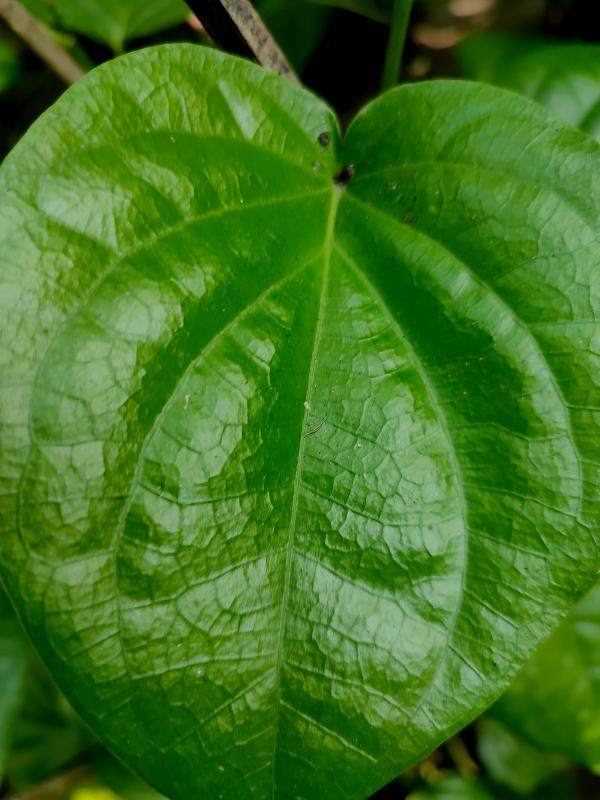
Label: Healthy_Leaf